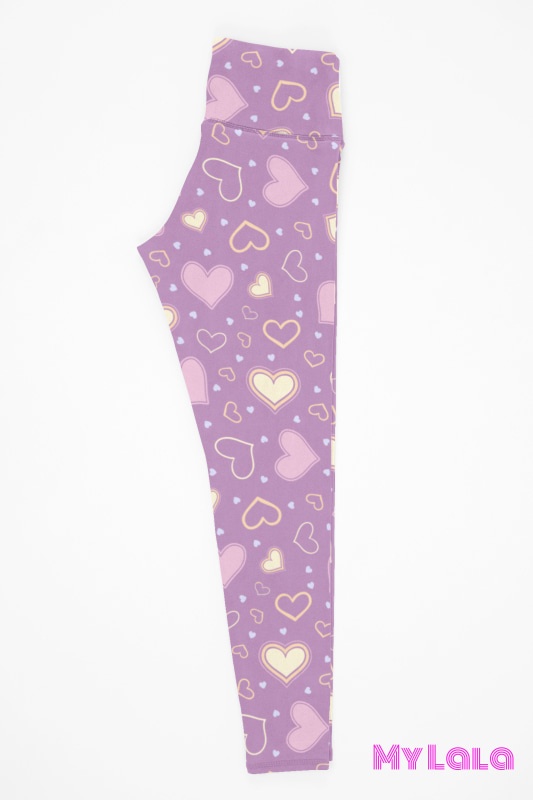
Yoga Band - Curvy Lady Love (Premium)
100% hand made with care With great care we print, cut and sew your items by hand. Softest Leggings you will ever wear Super soft high quality fabric. 92% polyester, 8% spandex. 4-way stretch Compliment your legs and flattens out any unwanted rolls. 100% Squat proof You can feel 100% safe when you squat or bend. Comfortable High Waist Yoga band You won't feel it when sitting down. Hip pressure is over! UV protected activewear All our activewear is rated UPF40+ for great sun protection!
Brand: My Lala Leggings
Category: Sporting Goods > Fitness & General Exercise Equipment > Yoga & Pilates > Yoga Mat Bags & Straps